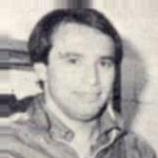
Age: 24